Bluestone

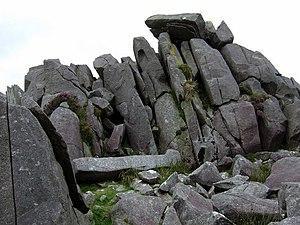
Carn Menyn bluestones. These dolerite slabs, split by frost action, seem to be stacked ready for the taking, and many have been removed over the centuries for local use. Research favours the theory that humans also transported stones from Carn Menyn to build Stonehenge, about 250km away.

Bluestone is a cultural or commercial name for a number of natural dimension or building stone varieties, including: